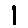
Label: 1